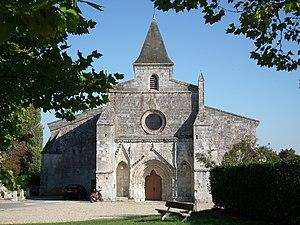
L'église Saint-Michel d'Ozillac
Cet article recense une partie des monuments historiques de la Charente-Maritime, en France.
Les églises de la Charente-Maritime présentent une grande diversité, d'une commune à une autre, et se distinguent par des styles et des périodes de construction différentes. De nombreux édifices témoignent cependant de l'épanouissement, aux XIᵉ et XIIᵉ siècles d'une forme d'art roman spécifique, appelée art roman saintongeais, caractérisée par une simplicité des formes et un décor sculpté, souvent très riche.
Ozillac est une commune du sud-ouest de la France, située dans le département de la Charente-Maritime.